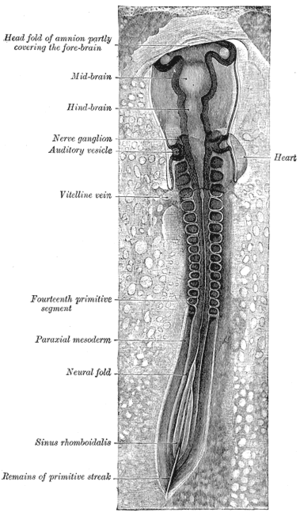
Le muscle est un organe composé de tissu mou retrouvé chez les animaux. Il est composé de tissus musculaires et de tissus conjonctifs.